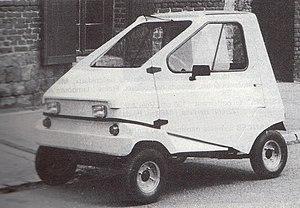
Delsaux Modulo